Liberty (yacht)

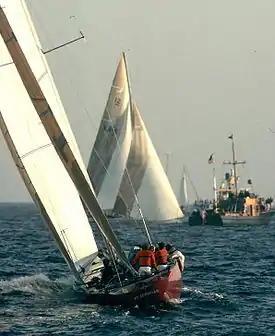
"Liberty" in 1983.

Liberty (US-40) was an American racing yacht in the 12-metre class that unsuccessfully defended the 1983 America's Cup.